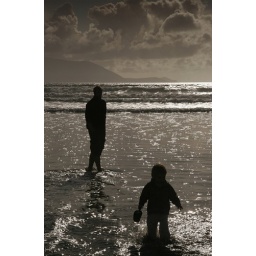
Father and son in the water